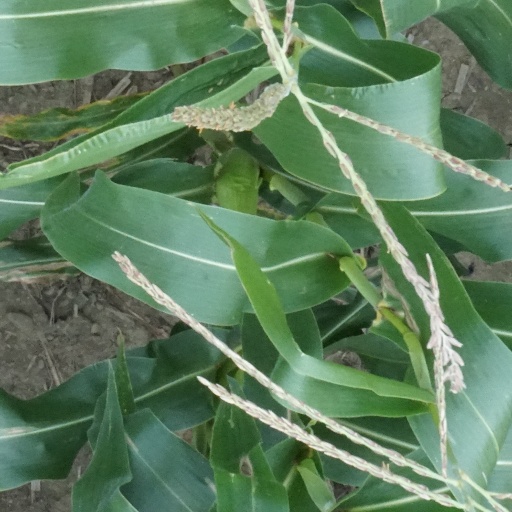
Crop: maize; corn